William Litterer

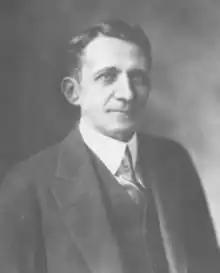

William Litterer (1834–1917) was an American Democratic politician. He served as the Mayor of Nashville, Tennessee, from 1890 to 1891.